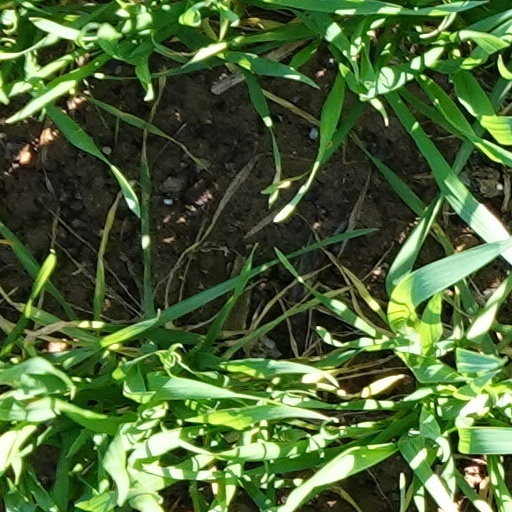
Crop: wheat